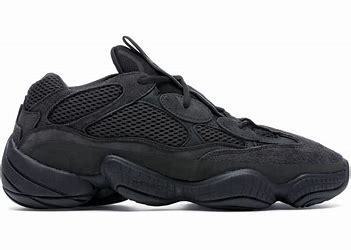
Brand: Adidas
Model: Yeezy